Harvard Law School

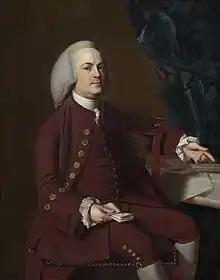
Portrait of Isaac Royall Jr., painted in 1769 by J.S. Copley

The founding of the law department came two years after the establishment of Harvard's first endowed professorship in law, funded by a bequest from the estate of wealthy slave-owner Isaac Royall Jr., in 1817. Royall left roughly 1,000 acres of land in Massachusetts to Harvard when he died in exile in Nova Scotia, where he fled to as a Loyalist during the American Revolution, in 1781, "to be appropriated towards the endowing a Professor of Laws ... or a Professor of Physick and Anatomy, whichever the said overseers and Corporation [of the college] shall judge to be best." The value of the land, when fully liquidated in 1809, was $2,938; the Harvard Corporation allocated $400 from the income generated by those funds to create the Royall Professorship of Law in 1815. The Royalls were so involved in the slave trade, that "the labor of slaves underwrote the teaching of law in Cambridge." The dean of the law school traditionally held the Royall chair; deans Elena Kagan and Martha Minow declined the Royall chair due to its origins in the proceeds of slavery.